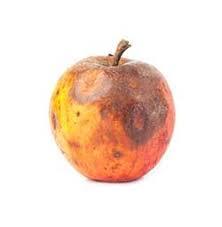
Label: apples